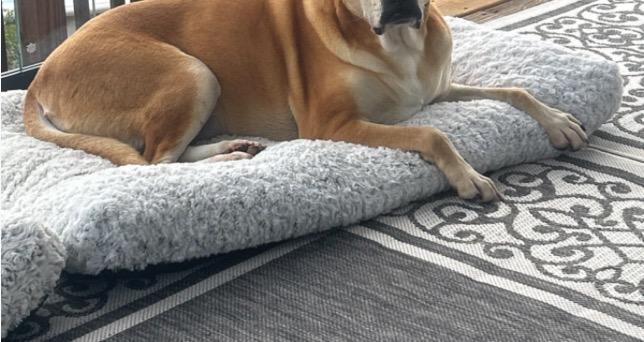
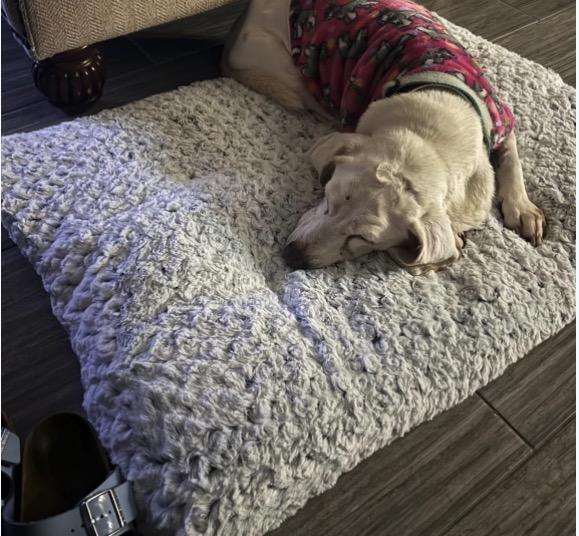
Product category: misc
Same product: yes